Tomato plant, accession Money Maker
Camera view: bottom (45 deg); turntable rotation: 240 degrees
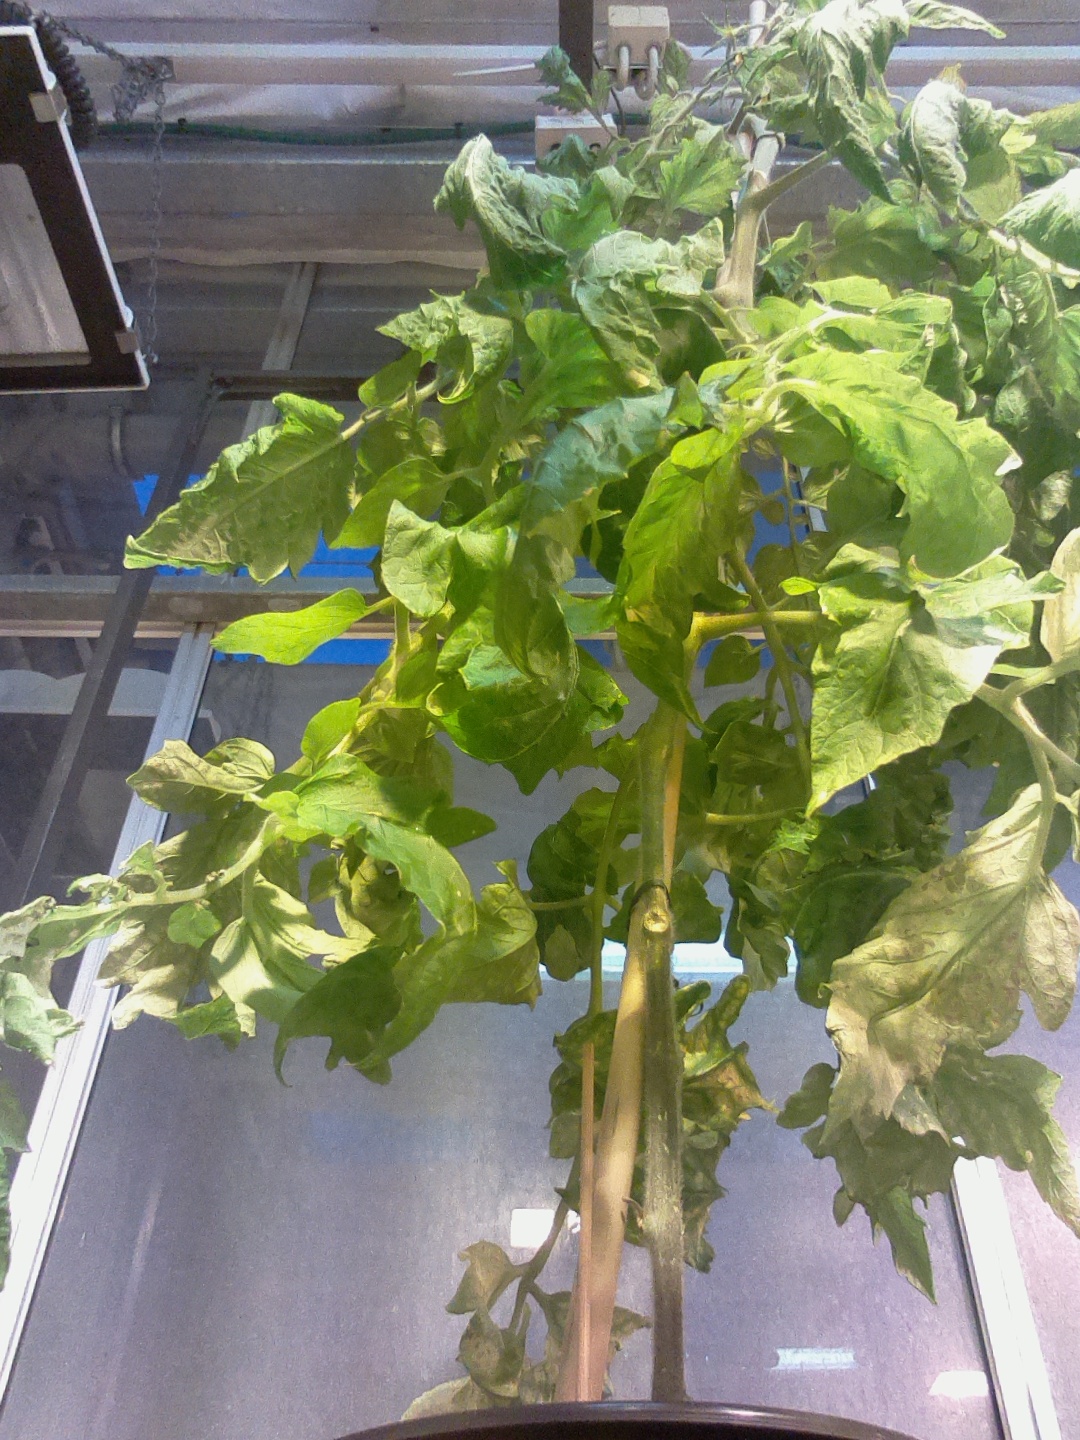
BBCH growth stage 77: 70%-80% of final fruit size